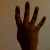
The image shows a hand gesture representing the number 4 in Indian Sign Language.